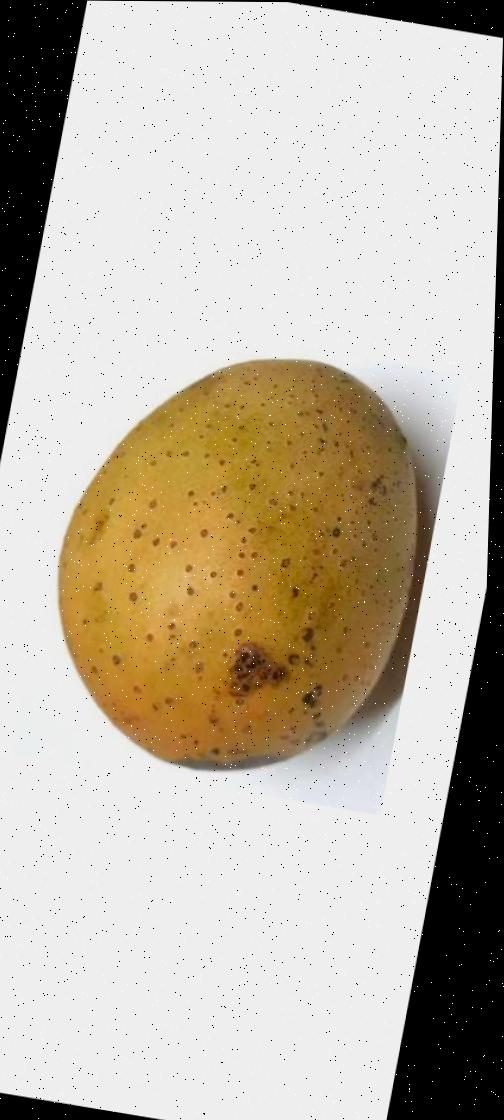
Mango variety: Gourmoti